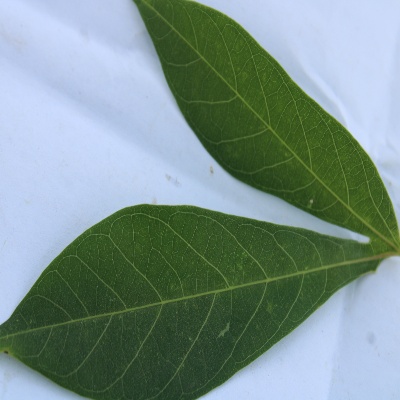
Crop: Cassava
Condition: healthy